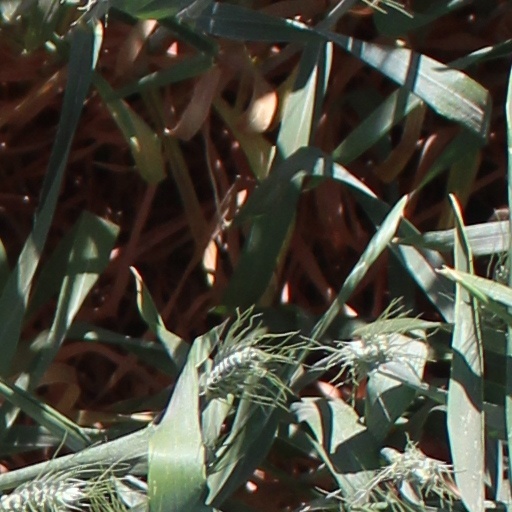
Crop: wheat